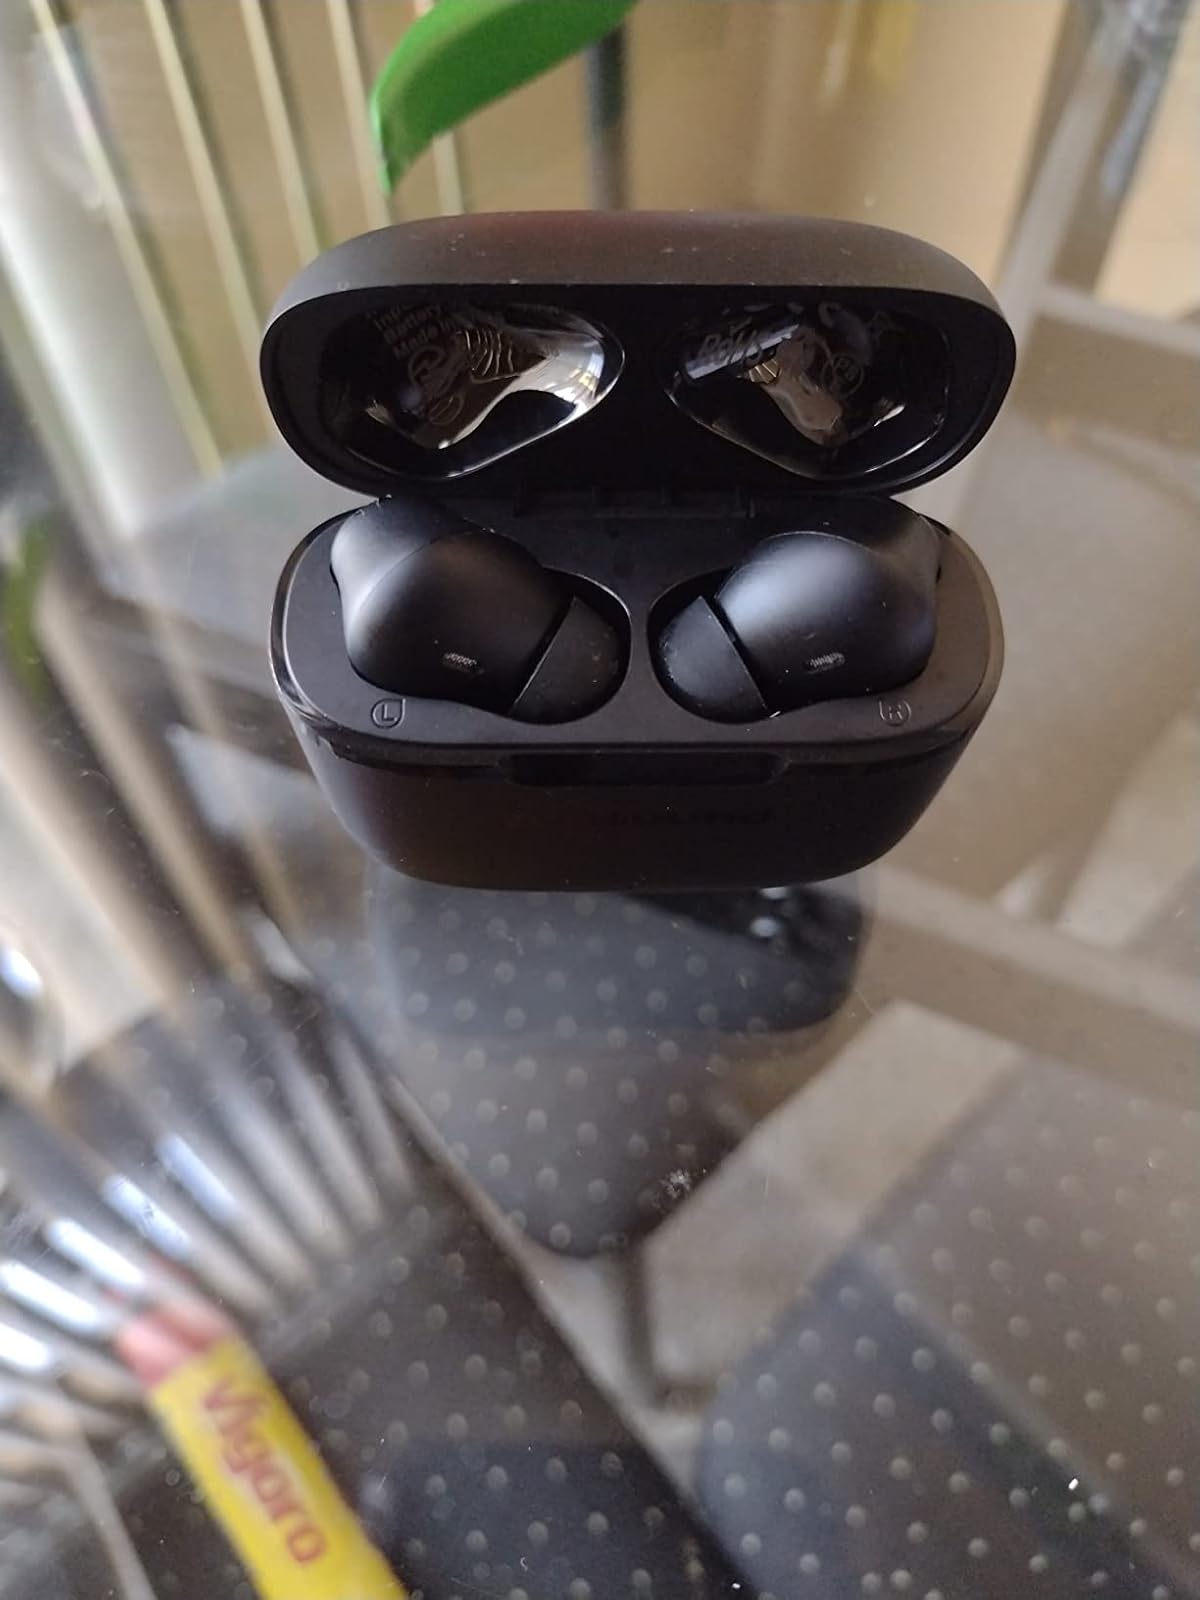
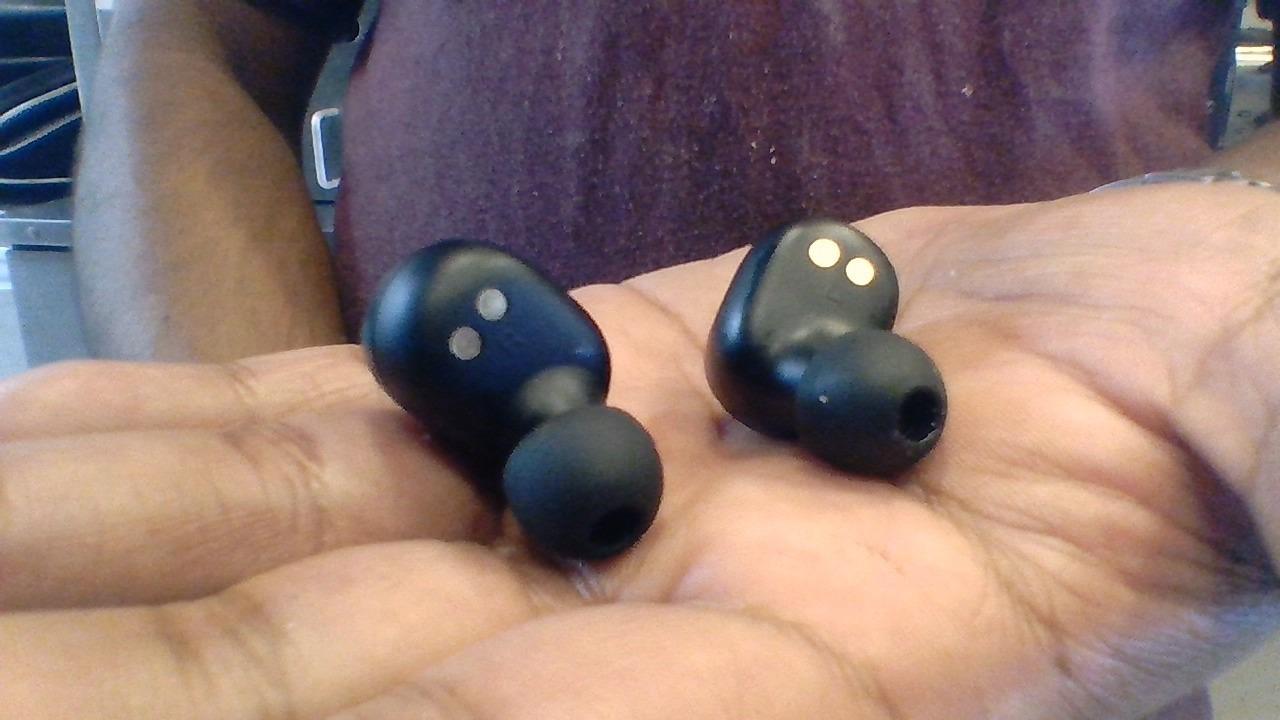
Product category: earbuds
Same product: no